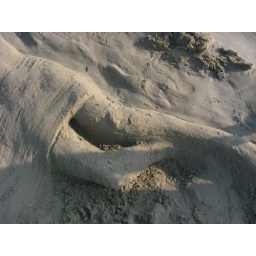
Girl/lady/ in the sand/ sand sculpture on the beach at Big Wave Bay, Hong Kong Sanyo digital camera